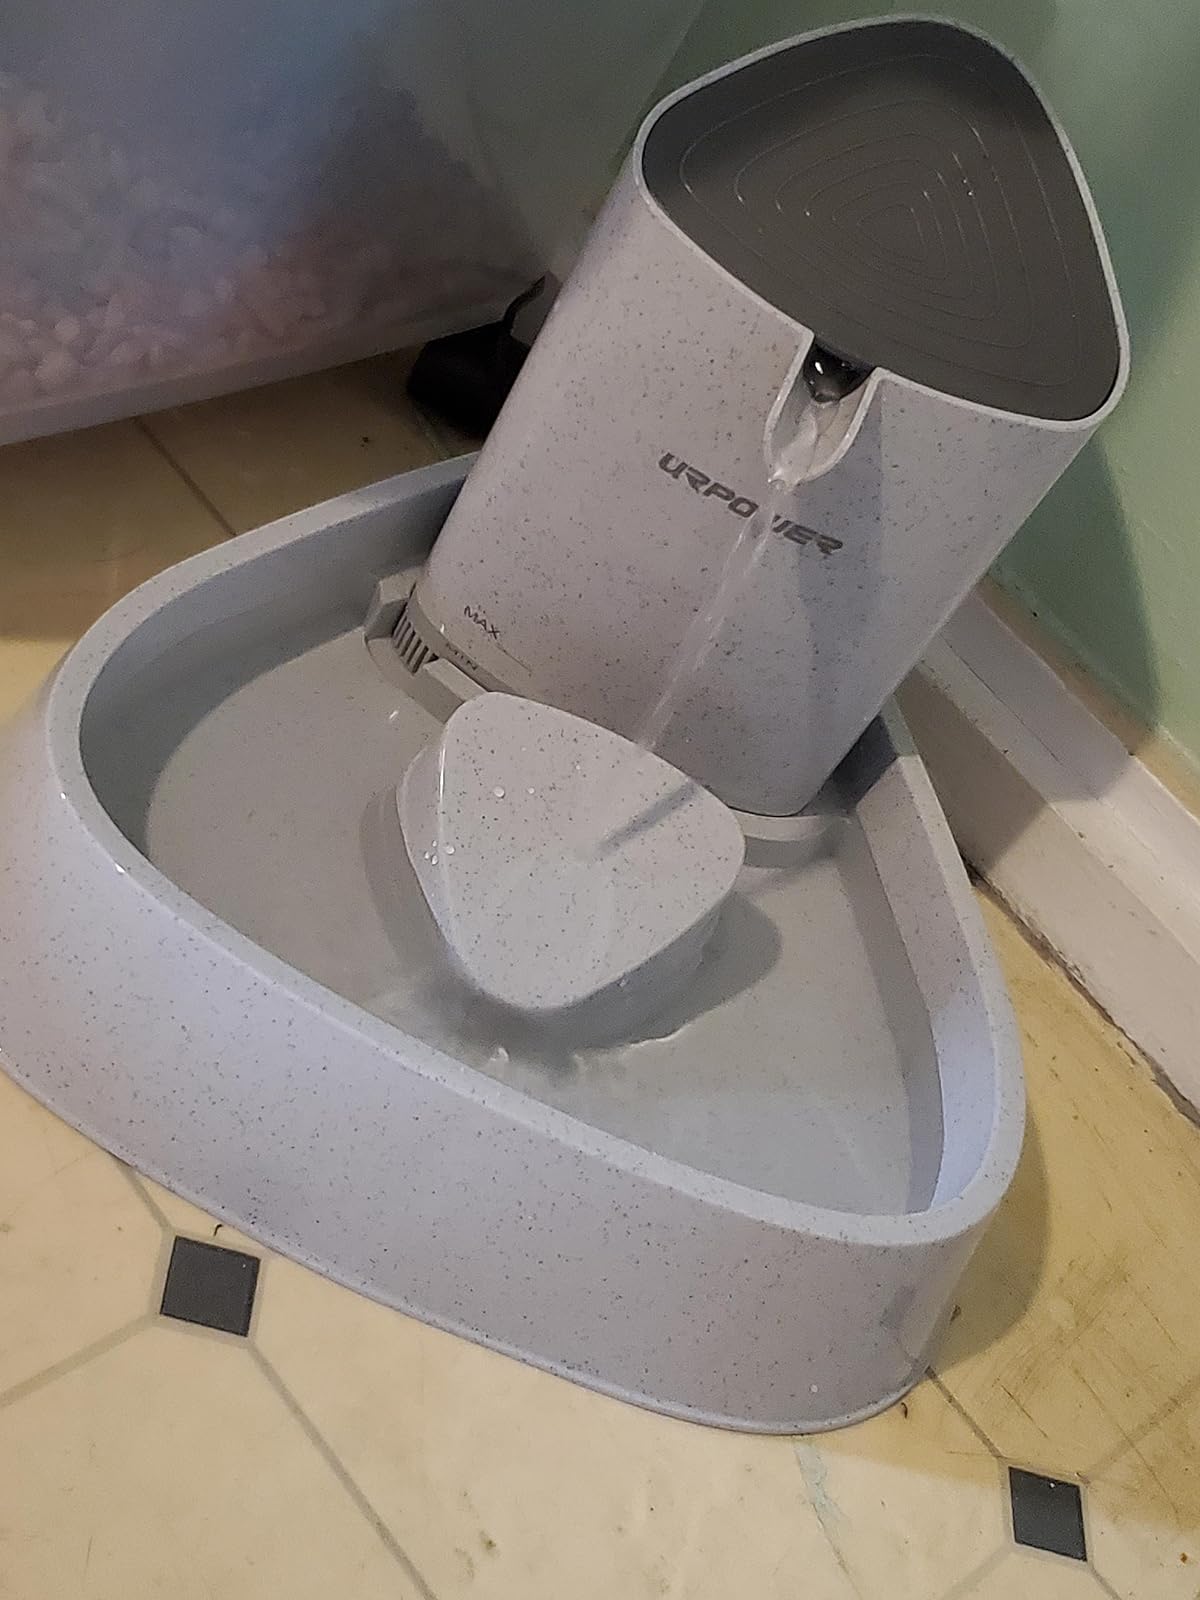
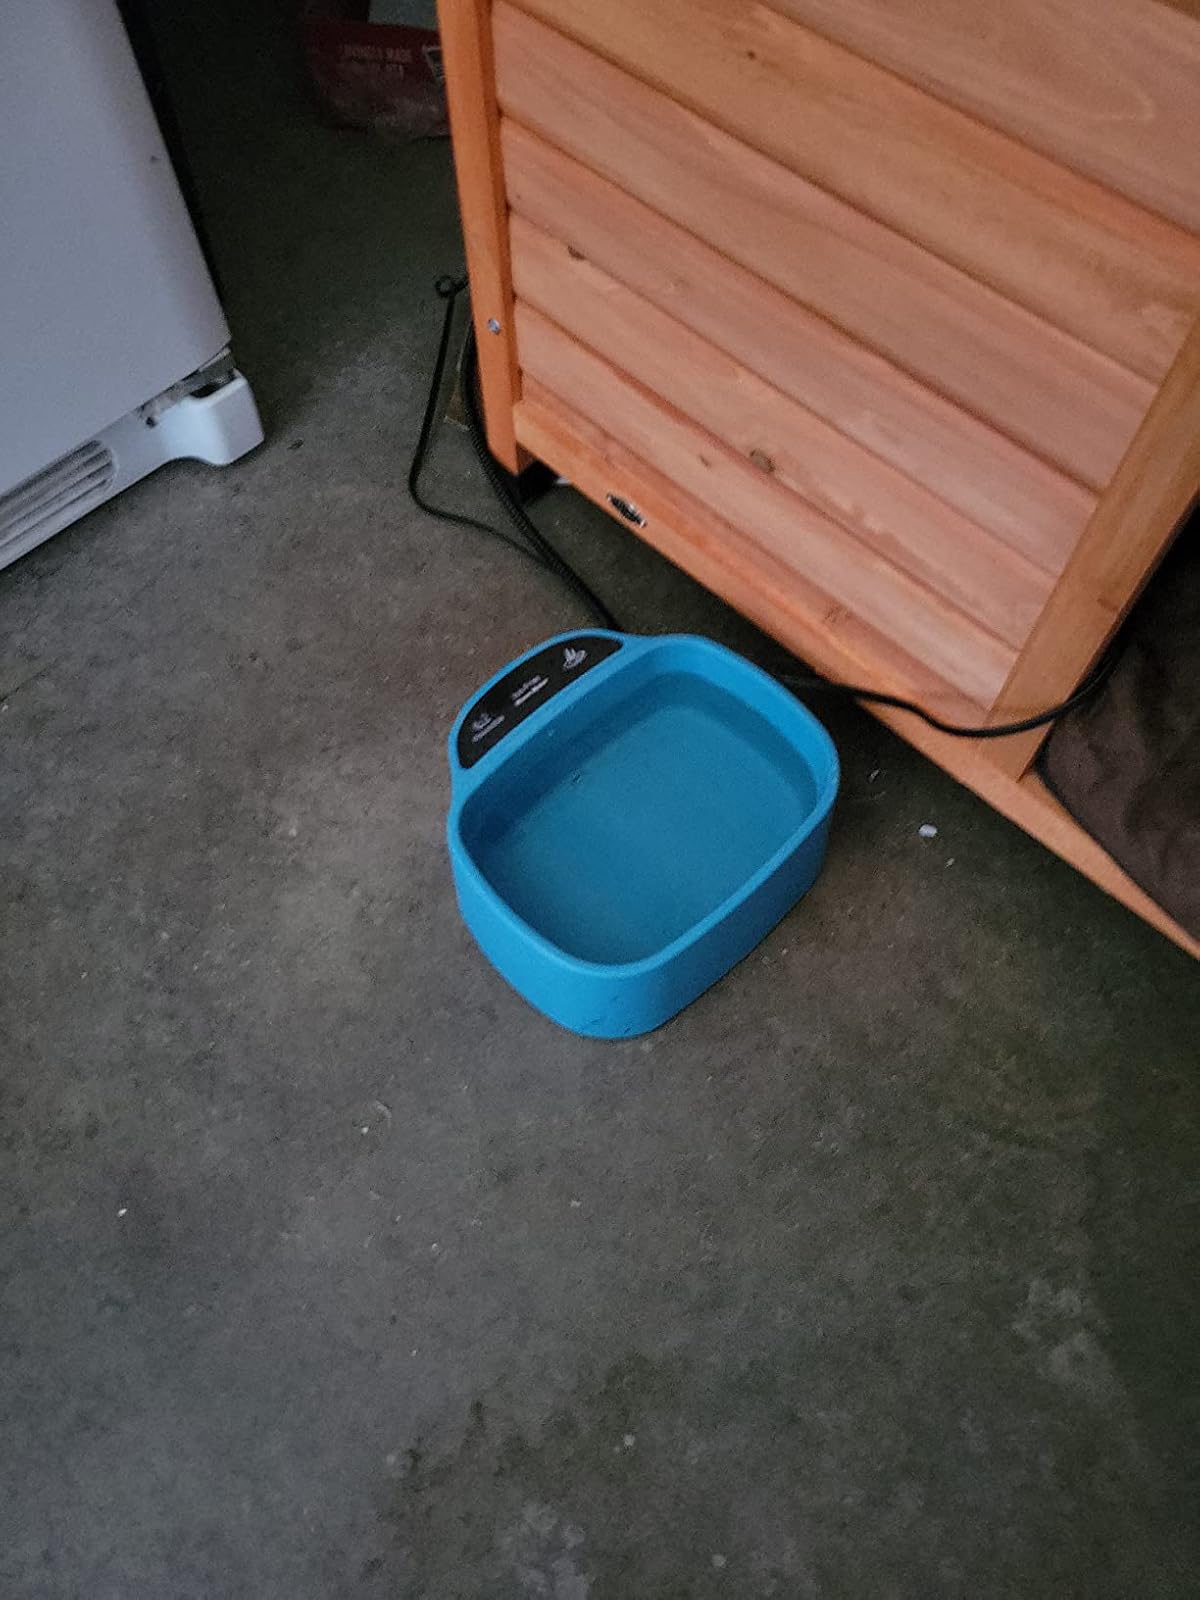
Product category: items_bowl
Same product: no